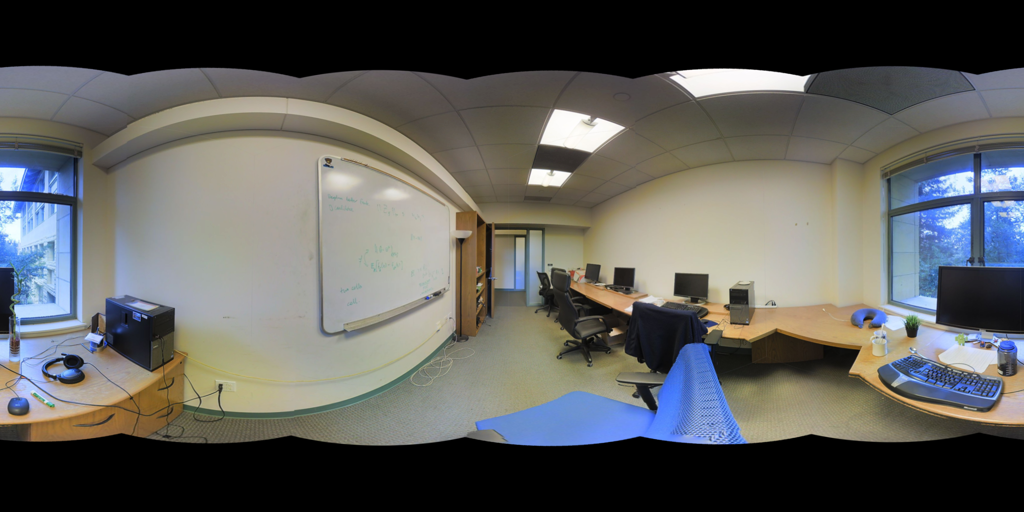
Referred object: the computer host by the window

Referred object: the wall-mounted white dry-erase board